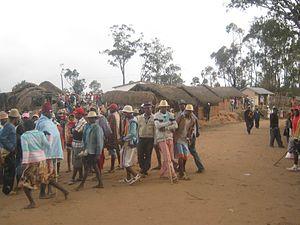
Foule lors du marché hebdomadaire d'Ambohimahamasina
Ambohimahamasina est une commune rurale malgache située dans la partie sud-est de la région de la Haute Matsiatra. Son nom signifie littéralement "à la colline qui rend sacrée". En effet, à l'actuel chef lieu de la commune, se trouvait autrefois un oranger stérile. Ambohimahamasina portait alors le nom d'Amboasarykanda. C'est seulement lors de l'installation des rois mpanjaka que l'oranger s'est mis à fructifier...